Answer in natural language. Which point is closer to the camera taking this photo, point B  or point C? Choose between the following options: C or B
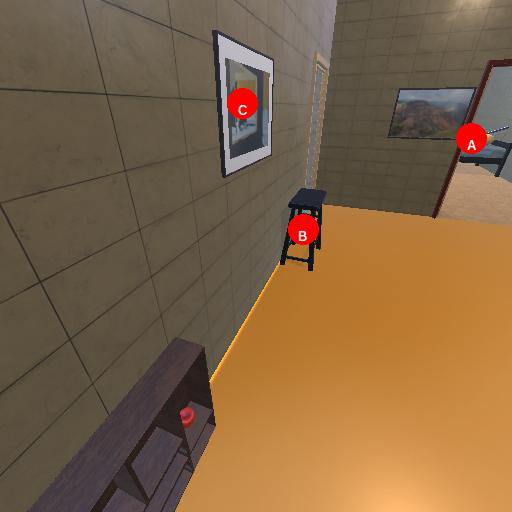
<answer>C</answer>